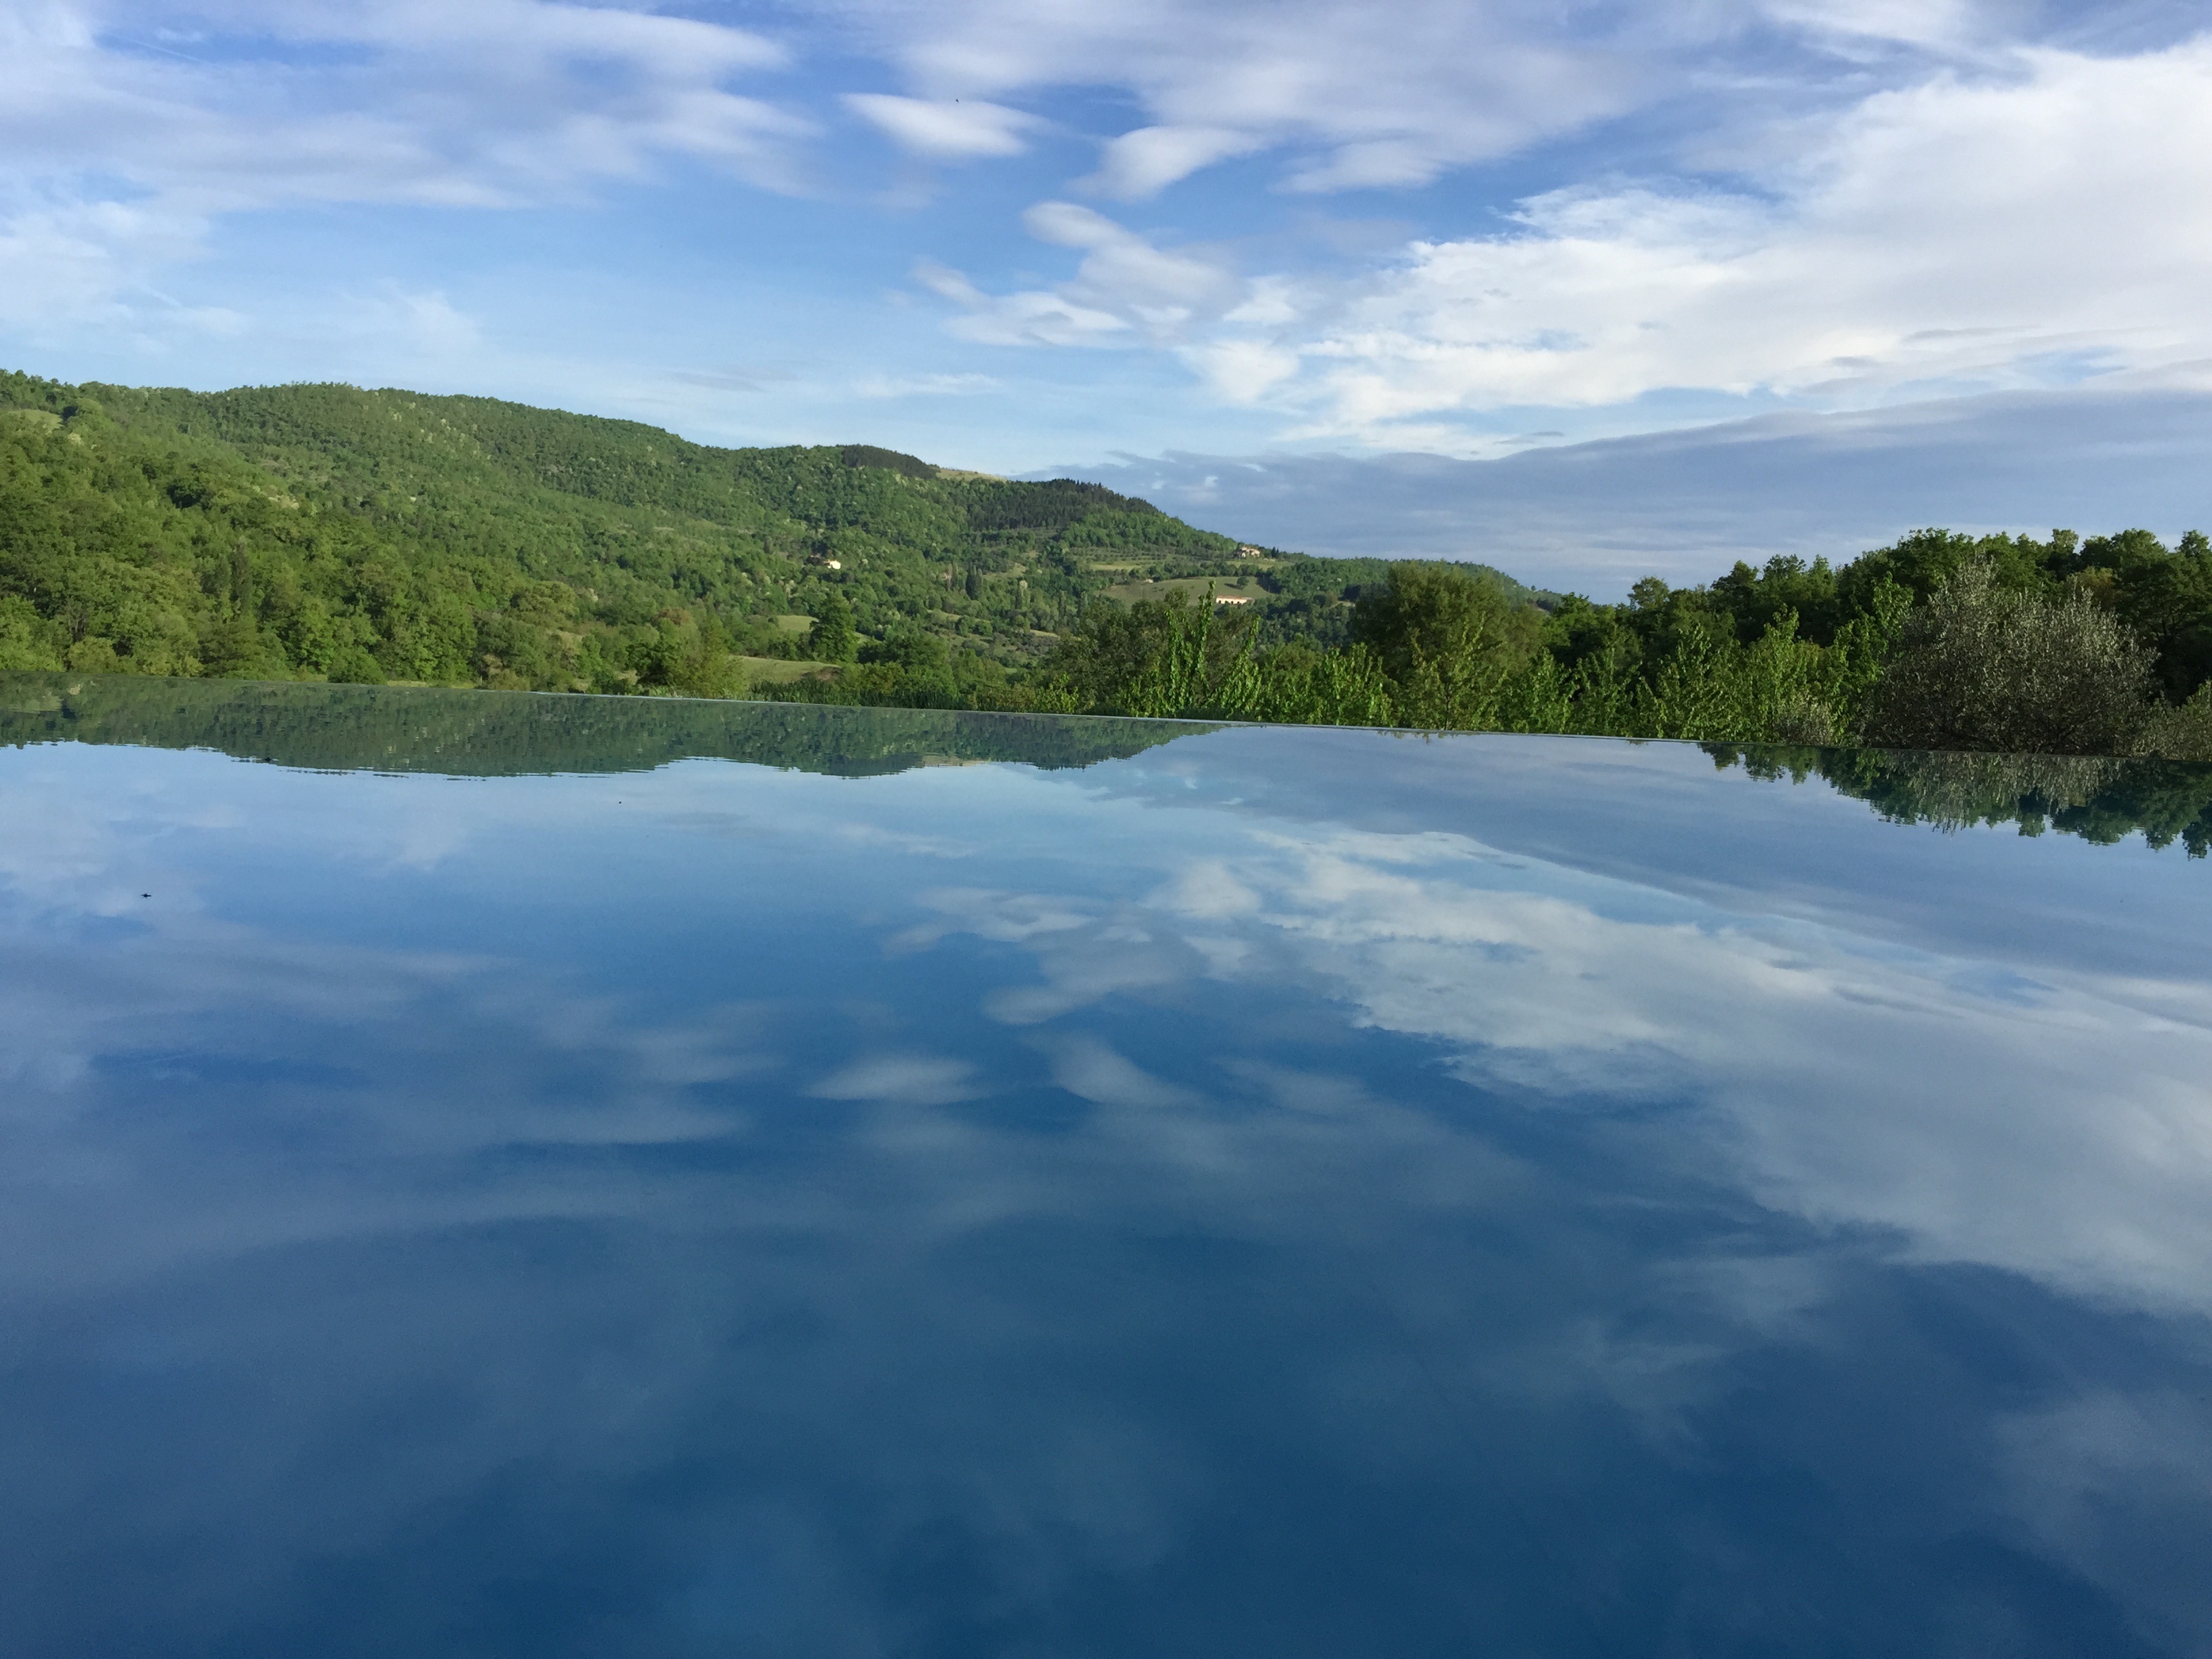
landscape, sea, water, nature, outdoor, mountain, cloud, sky, lake, river, pool, reflection, relax, italy, reservoir, swimming, body of water, mountains, forests, poolside, gr, loch, infinite, en, water reflection